Polytechnic University of Milan

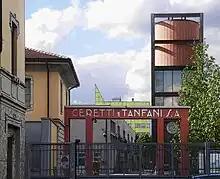
Entrance to the "Design" area of the Bovisa campus (Durando)

In 1927 the university moved to piazza Leonardo da Vinci, in the district now known as "Città studi" (City of Studies), where the university's main facilities are still today. At the time, it was named "Regio Politecnico" ("Royal Polytechnic"). The word "Regio" was removed as Italy was proclaimed a republic at the end of World War II. The historical building still in use today was designed and built by engineers and architects all graduated from the university itself.